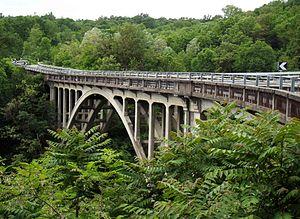
La Chauselle, Chiusella en italien ou Ciusèila en piémontais, est un torrent qui s’écoule le long de la vallée du même nom, en province de Turin, dans le Canavais. Il naît au mont Marzo, pour confluer dans la Doire Baltée, après un parcours de plus de 40 km. Le périmètre de son bassin hydrographique est de 83 km.